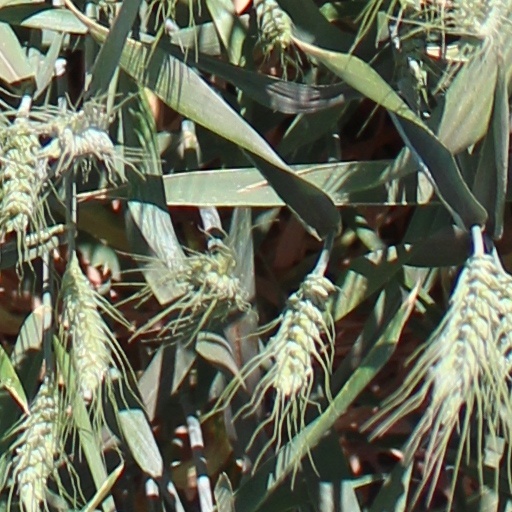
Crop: wheat